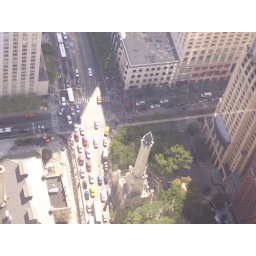
water tower from above